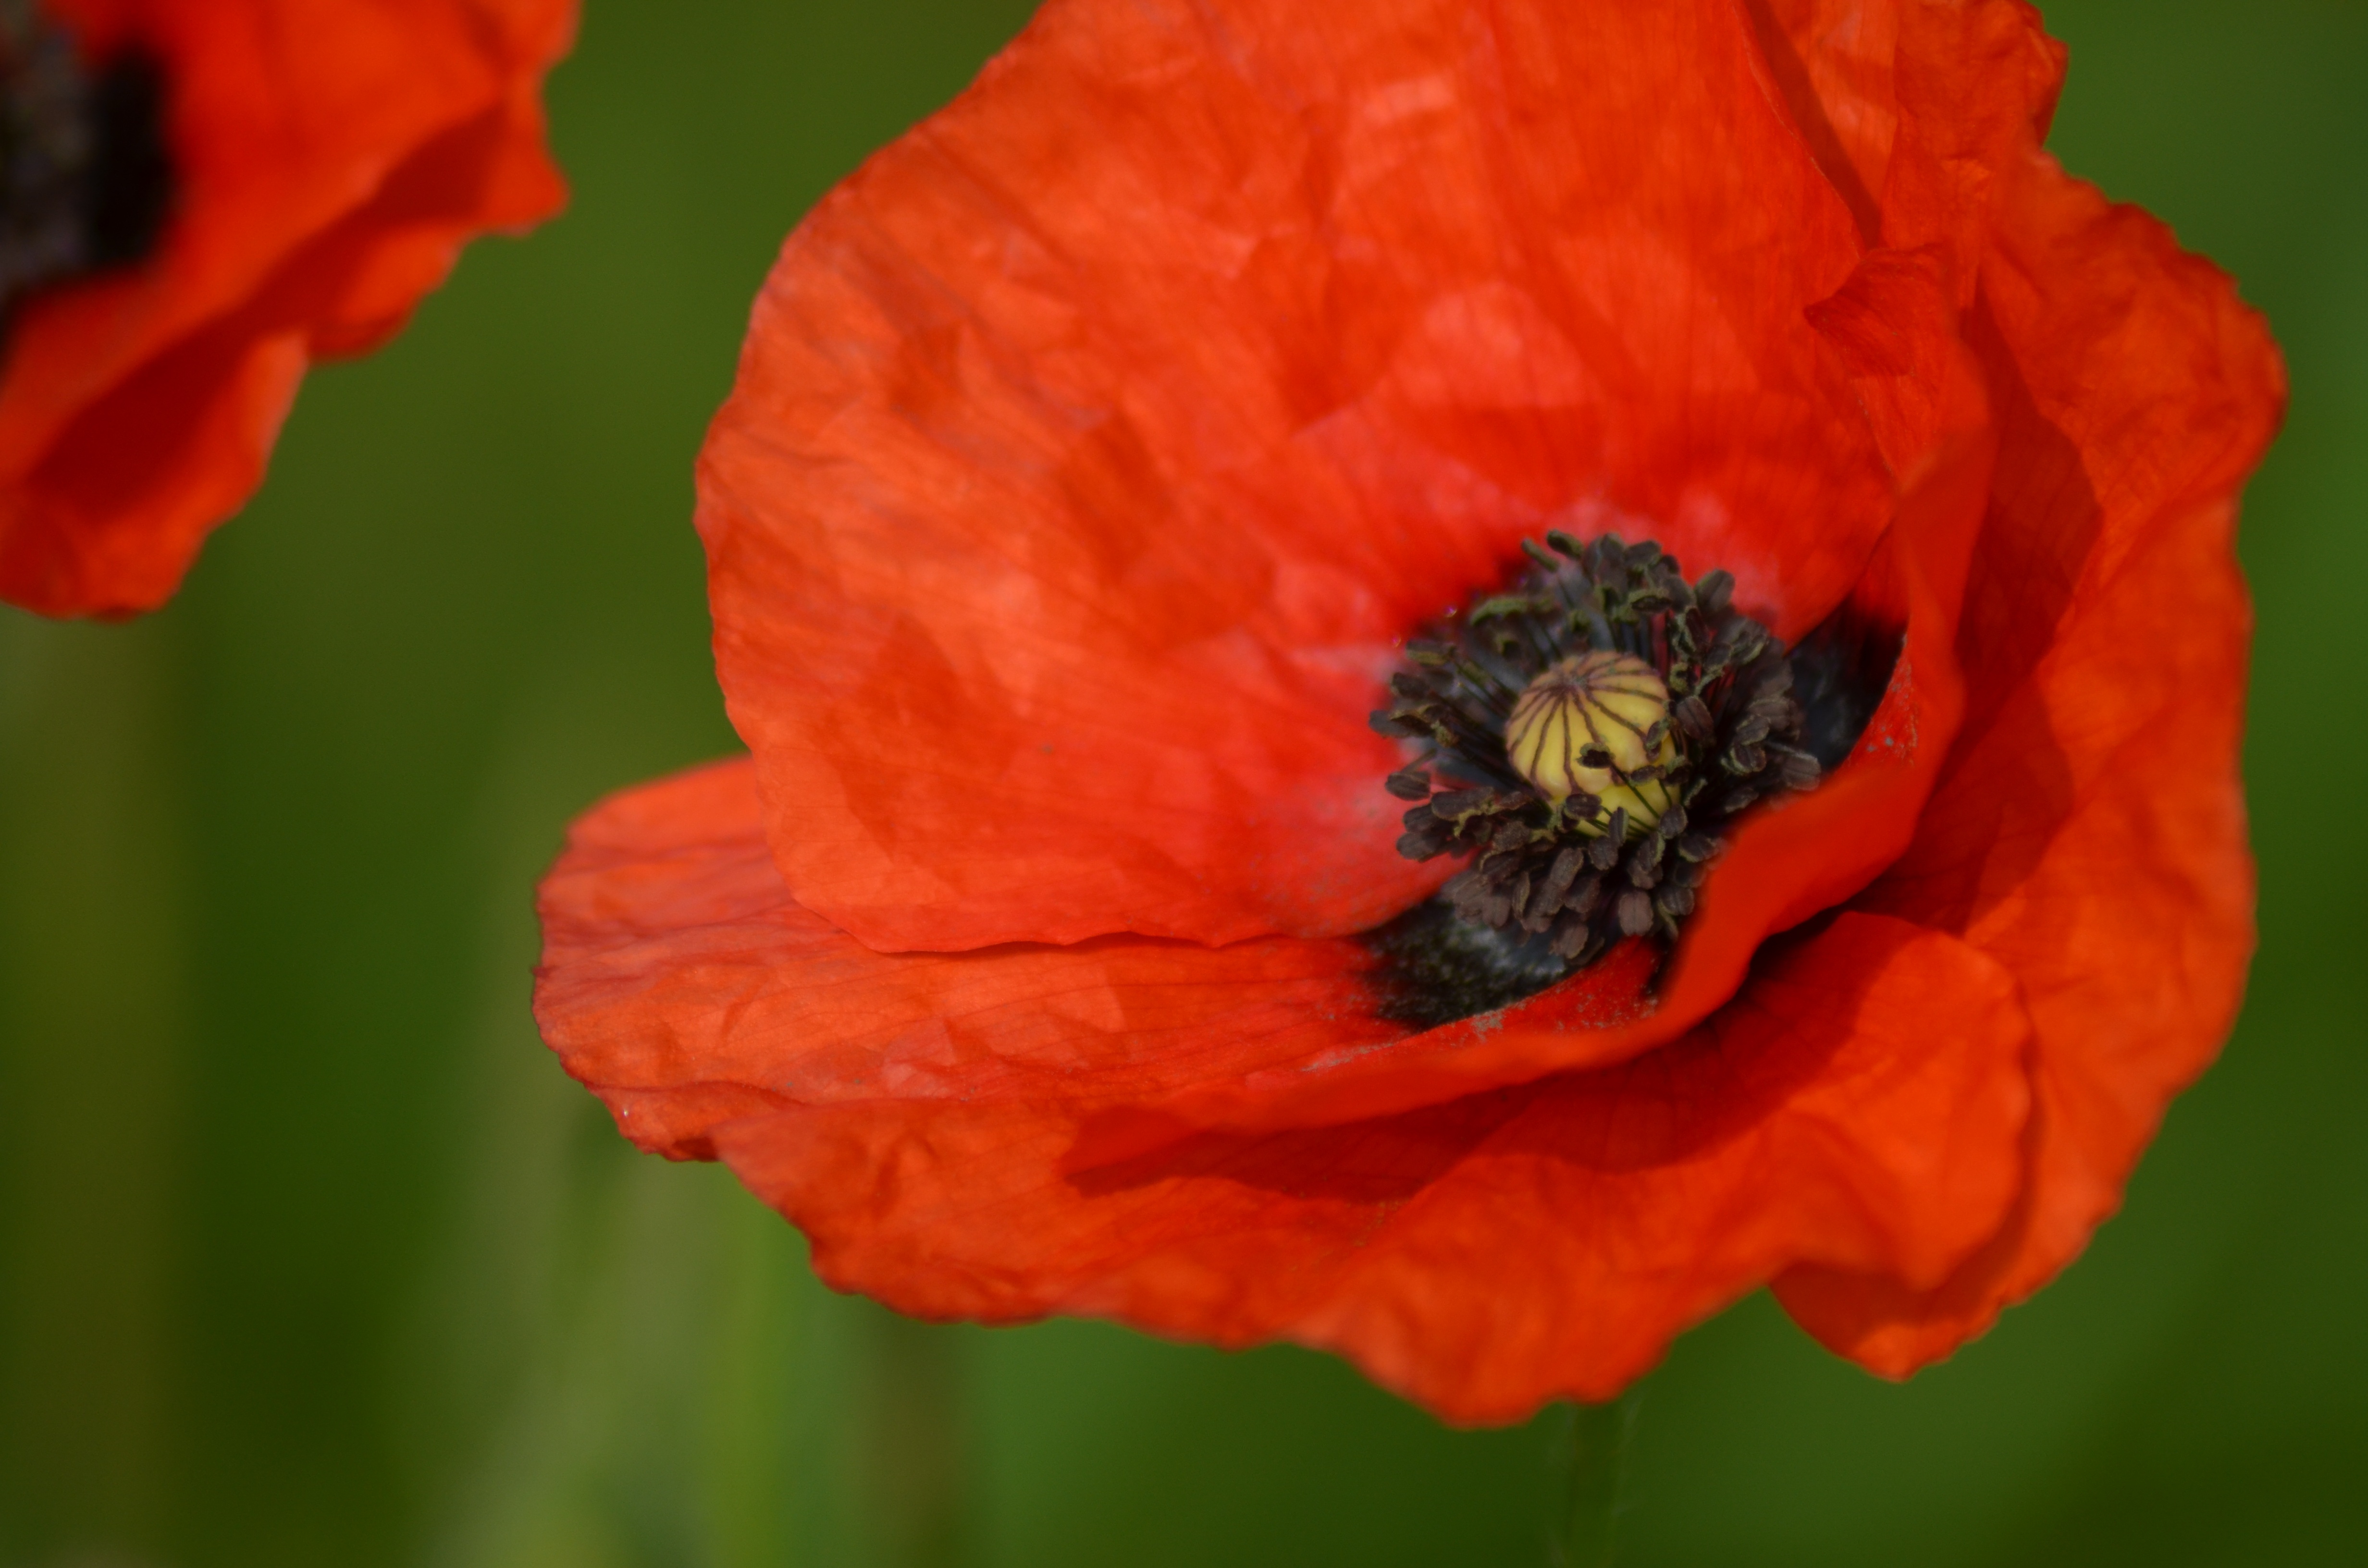
nature, plant, field, flower, petal, country, summer, france, spring, red, garden, flora, wild flower, flowers, red flower, wild flowers, poppy, pre, coquelicot, macro photography, red flowers, flowering plant, fleurs des champs, field of poppies, annual plant, plant stem, land plant, poppy family